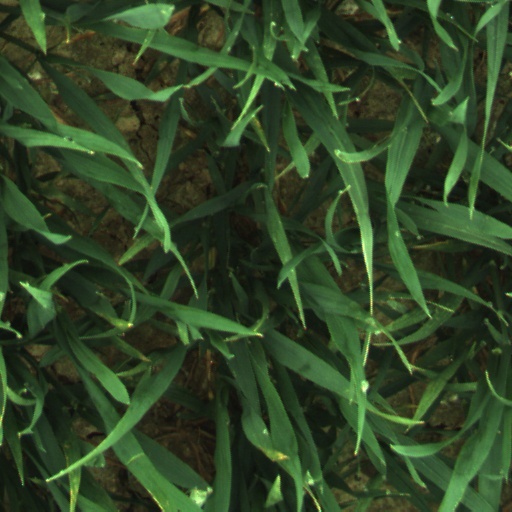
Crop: wheat